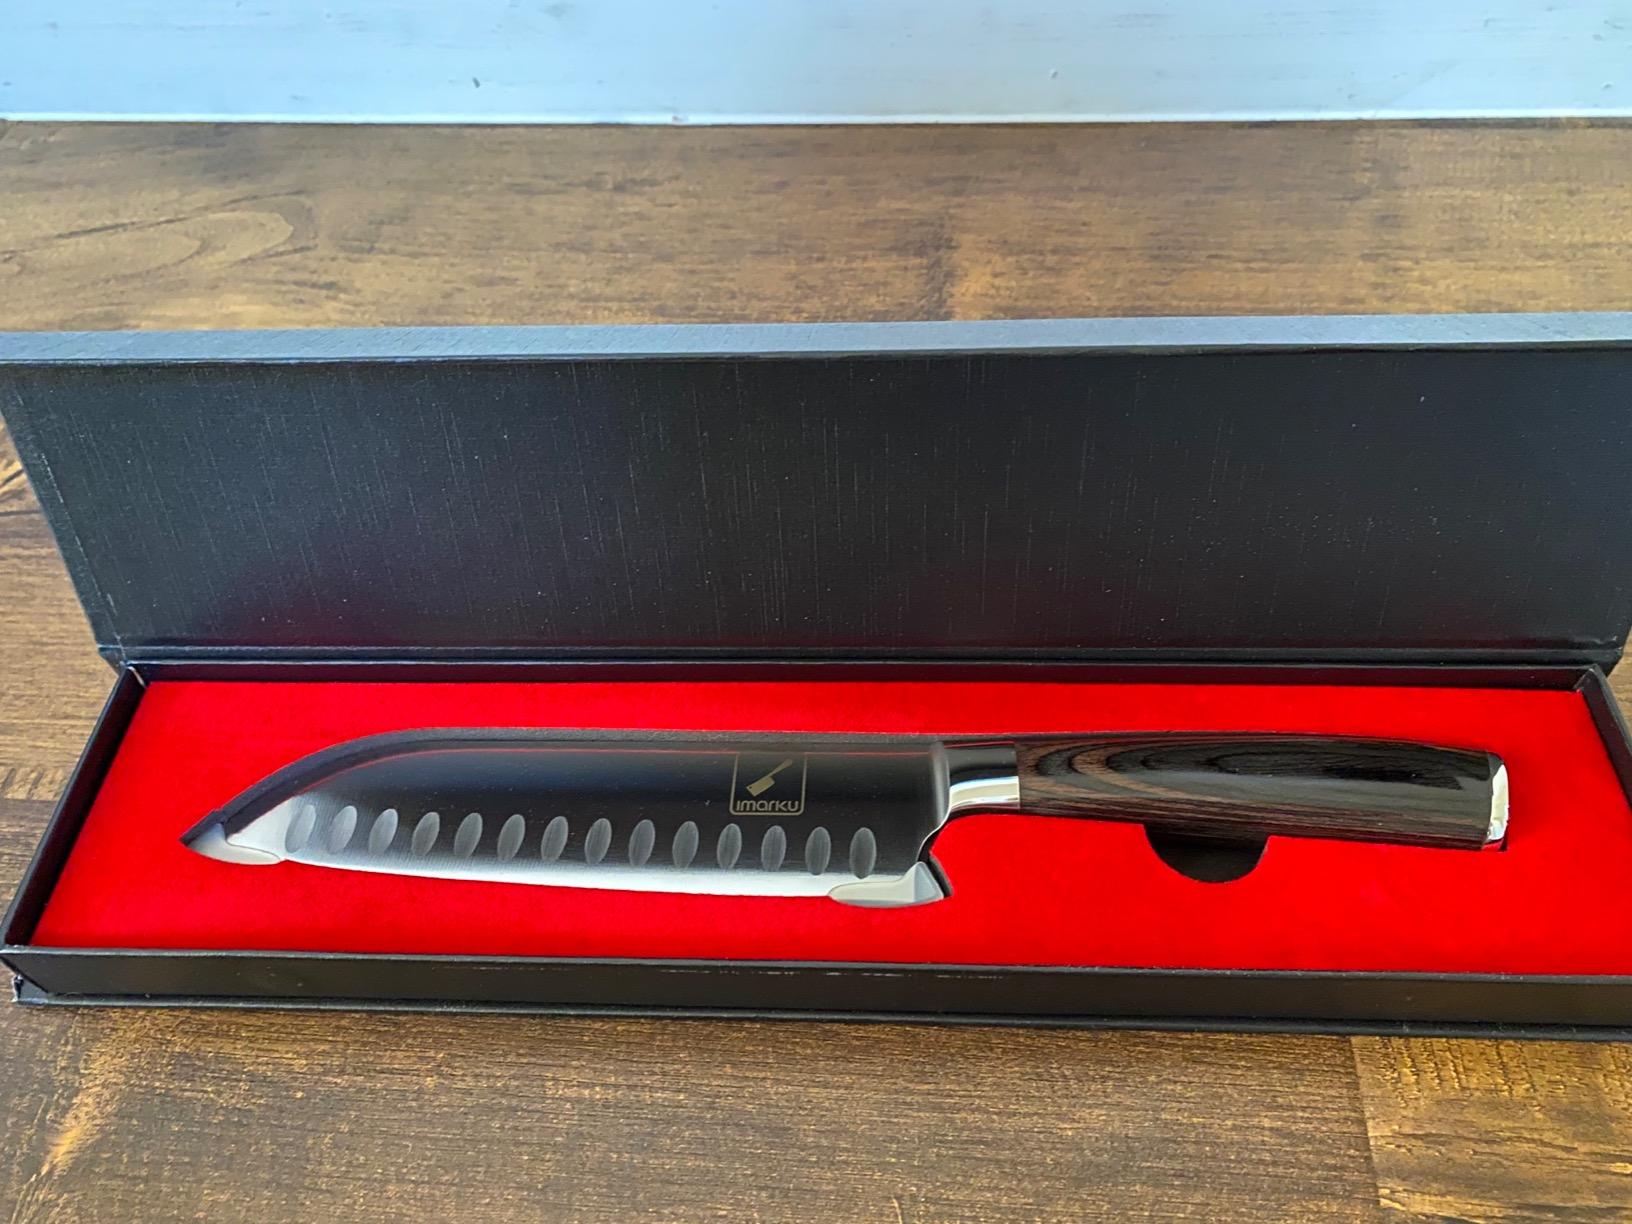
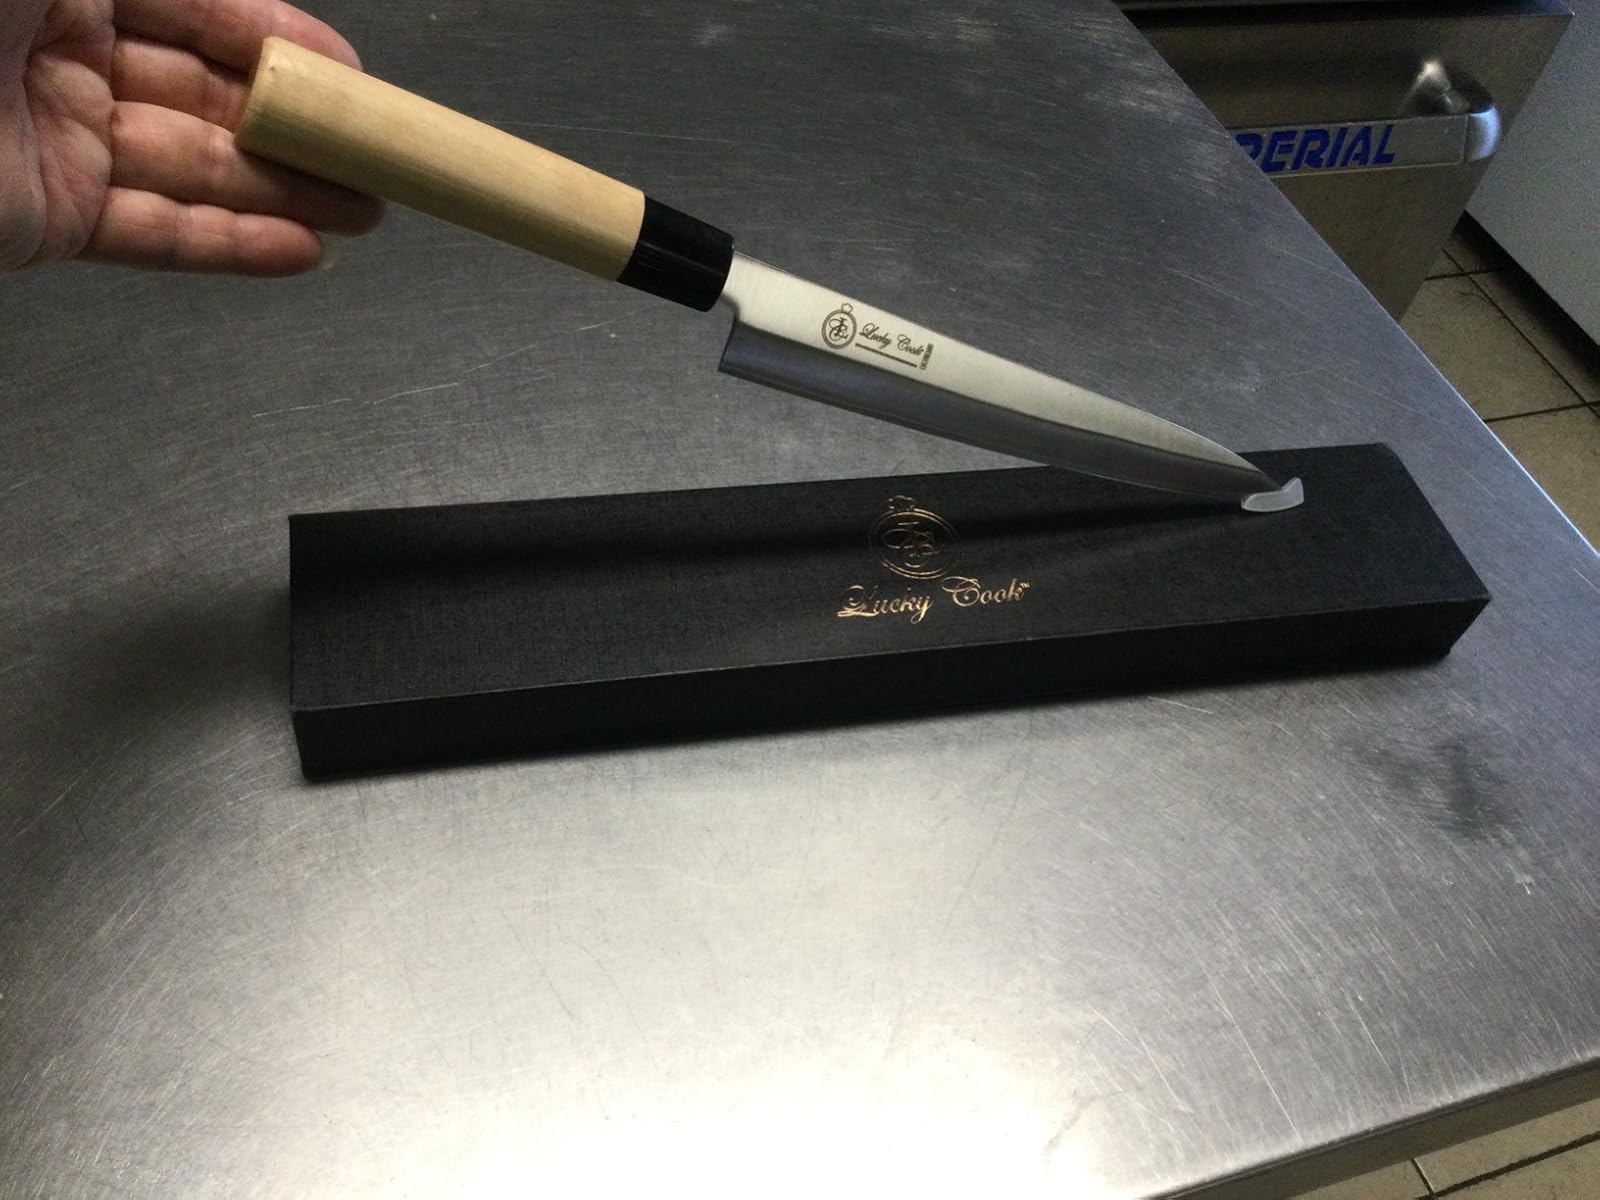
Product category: items_knife
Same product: no